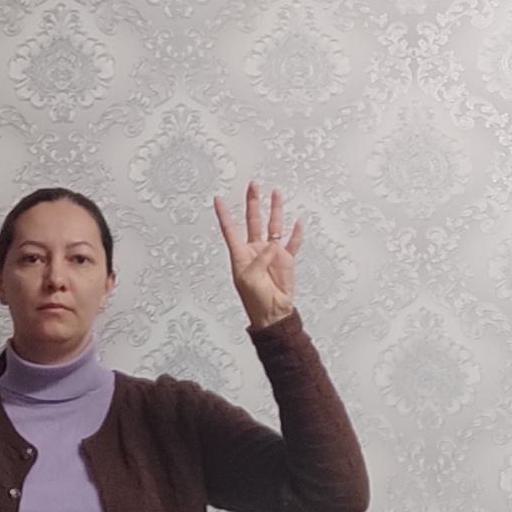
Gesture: four